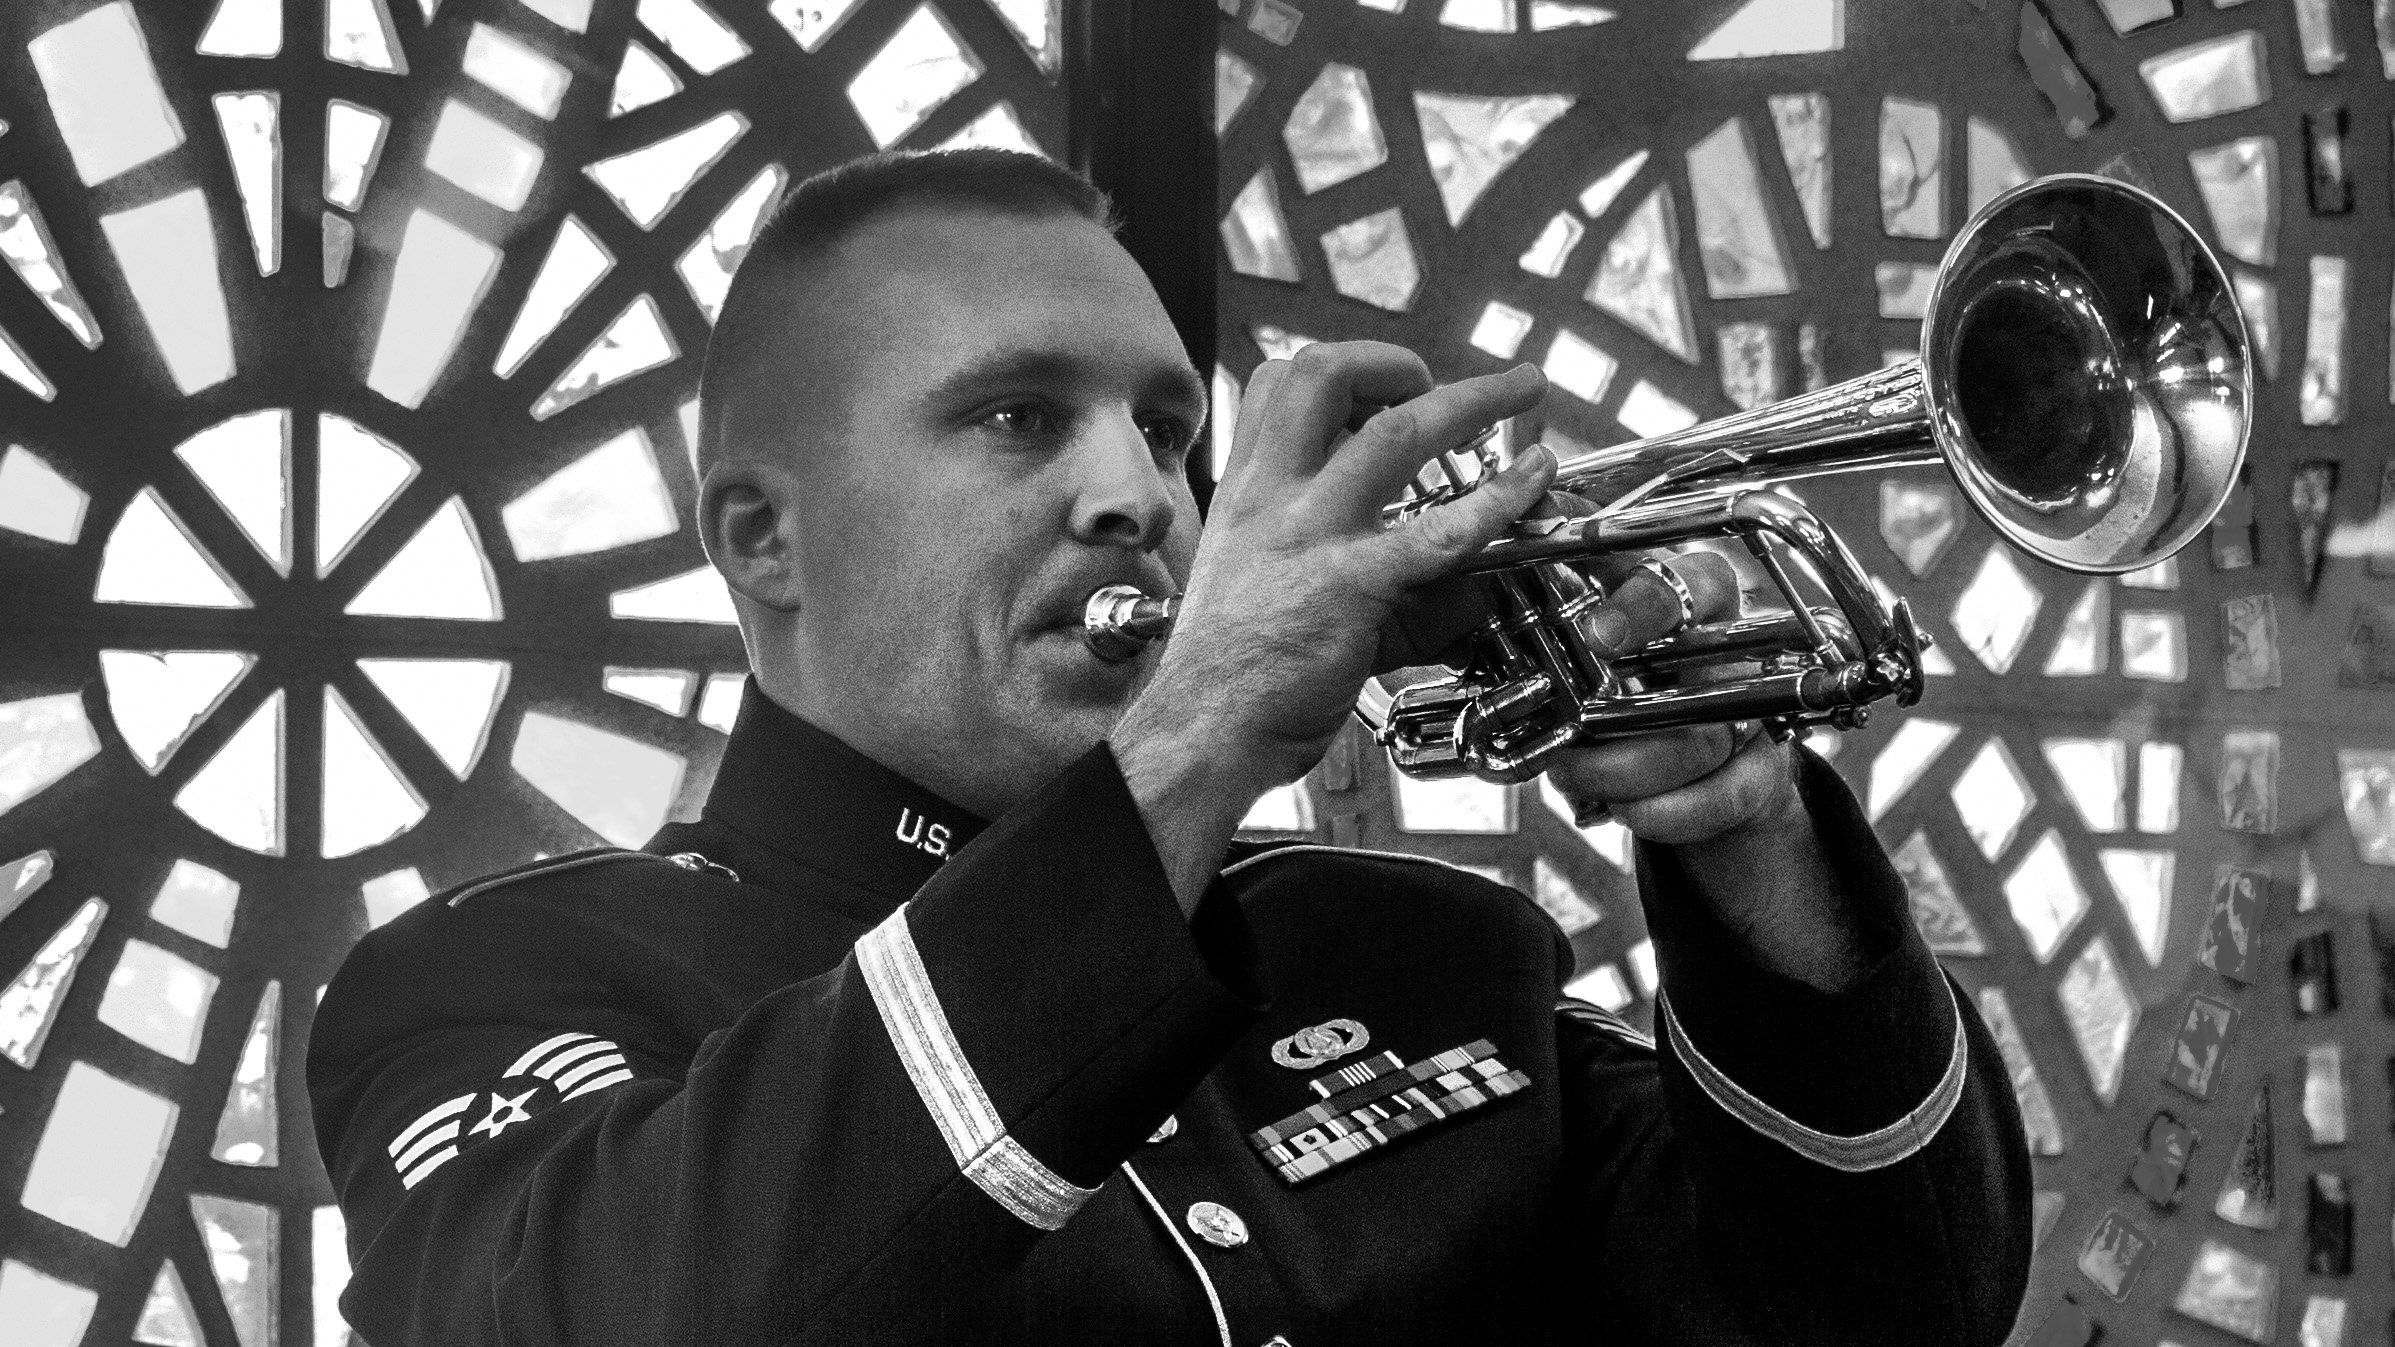
person, music, black and white, photography, musician, black, monochrome, performance, singing, photograph, guitarist, drummer, entertainment, cinematographer, monochrome photography, camera operator